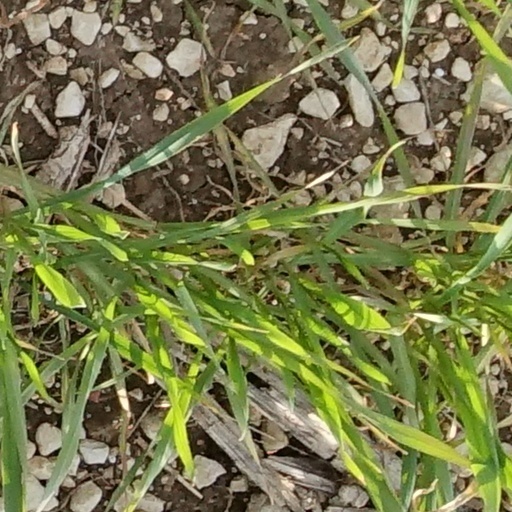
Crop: wheat